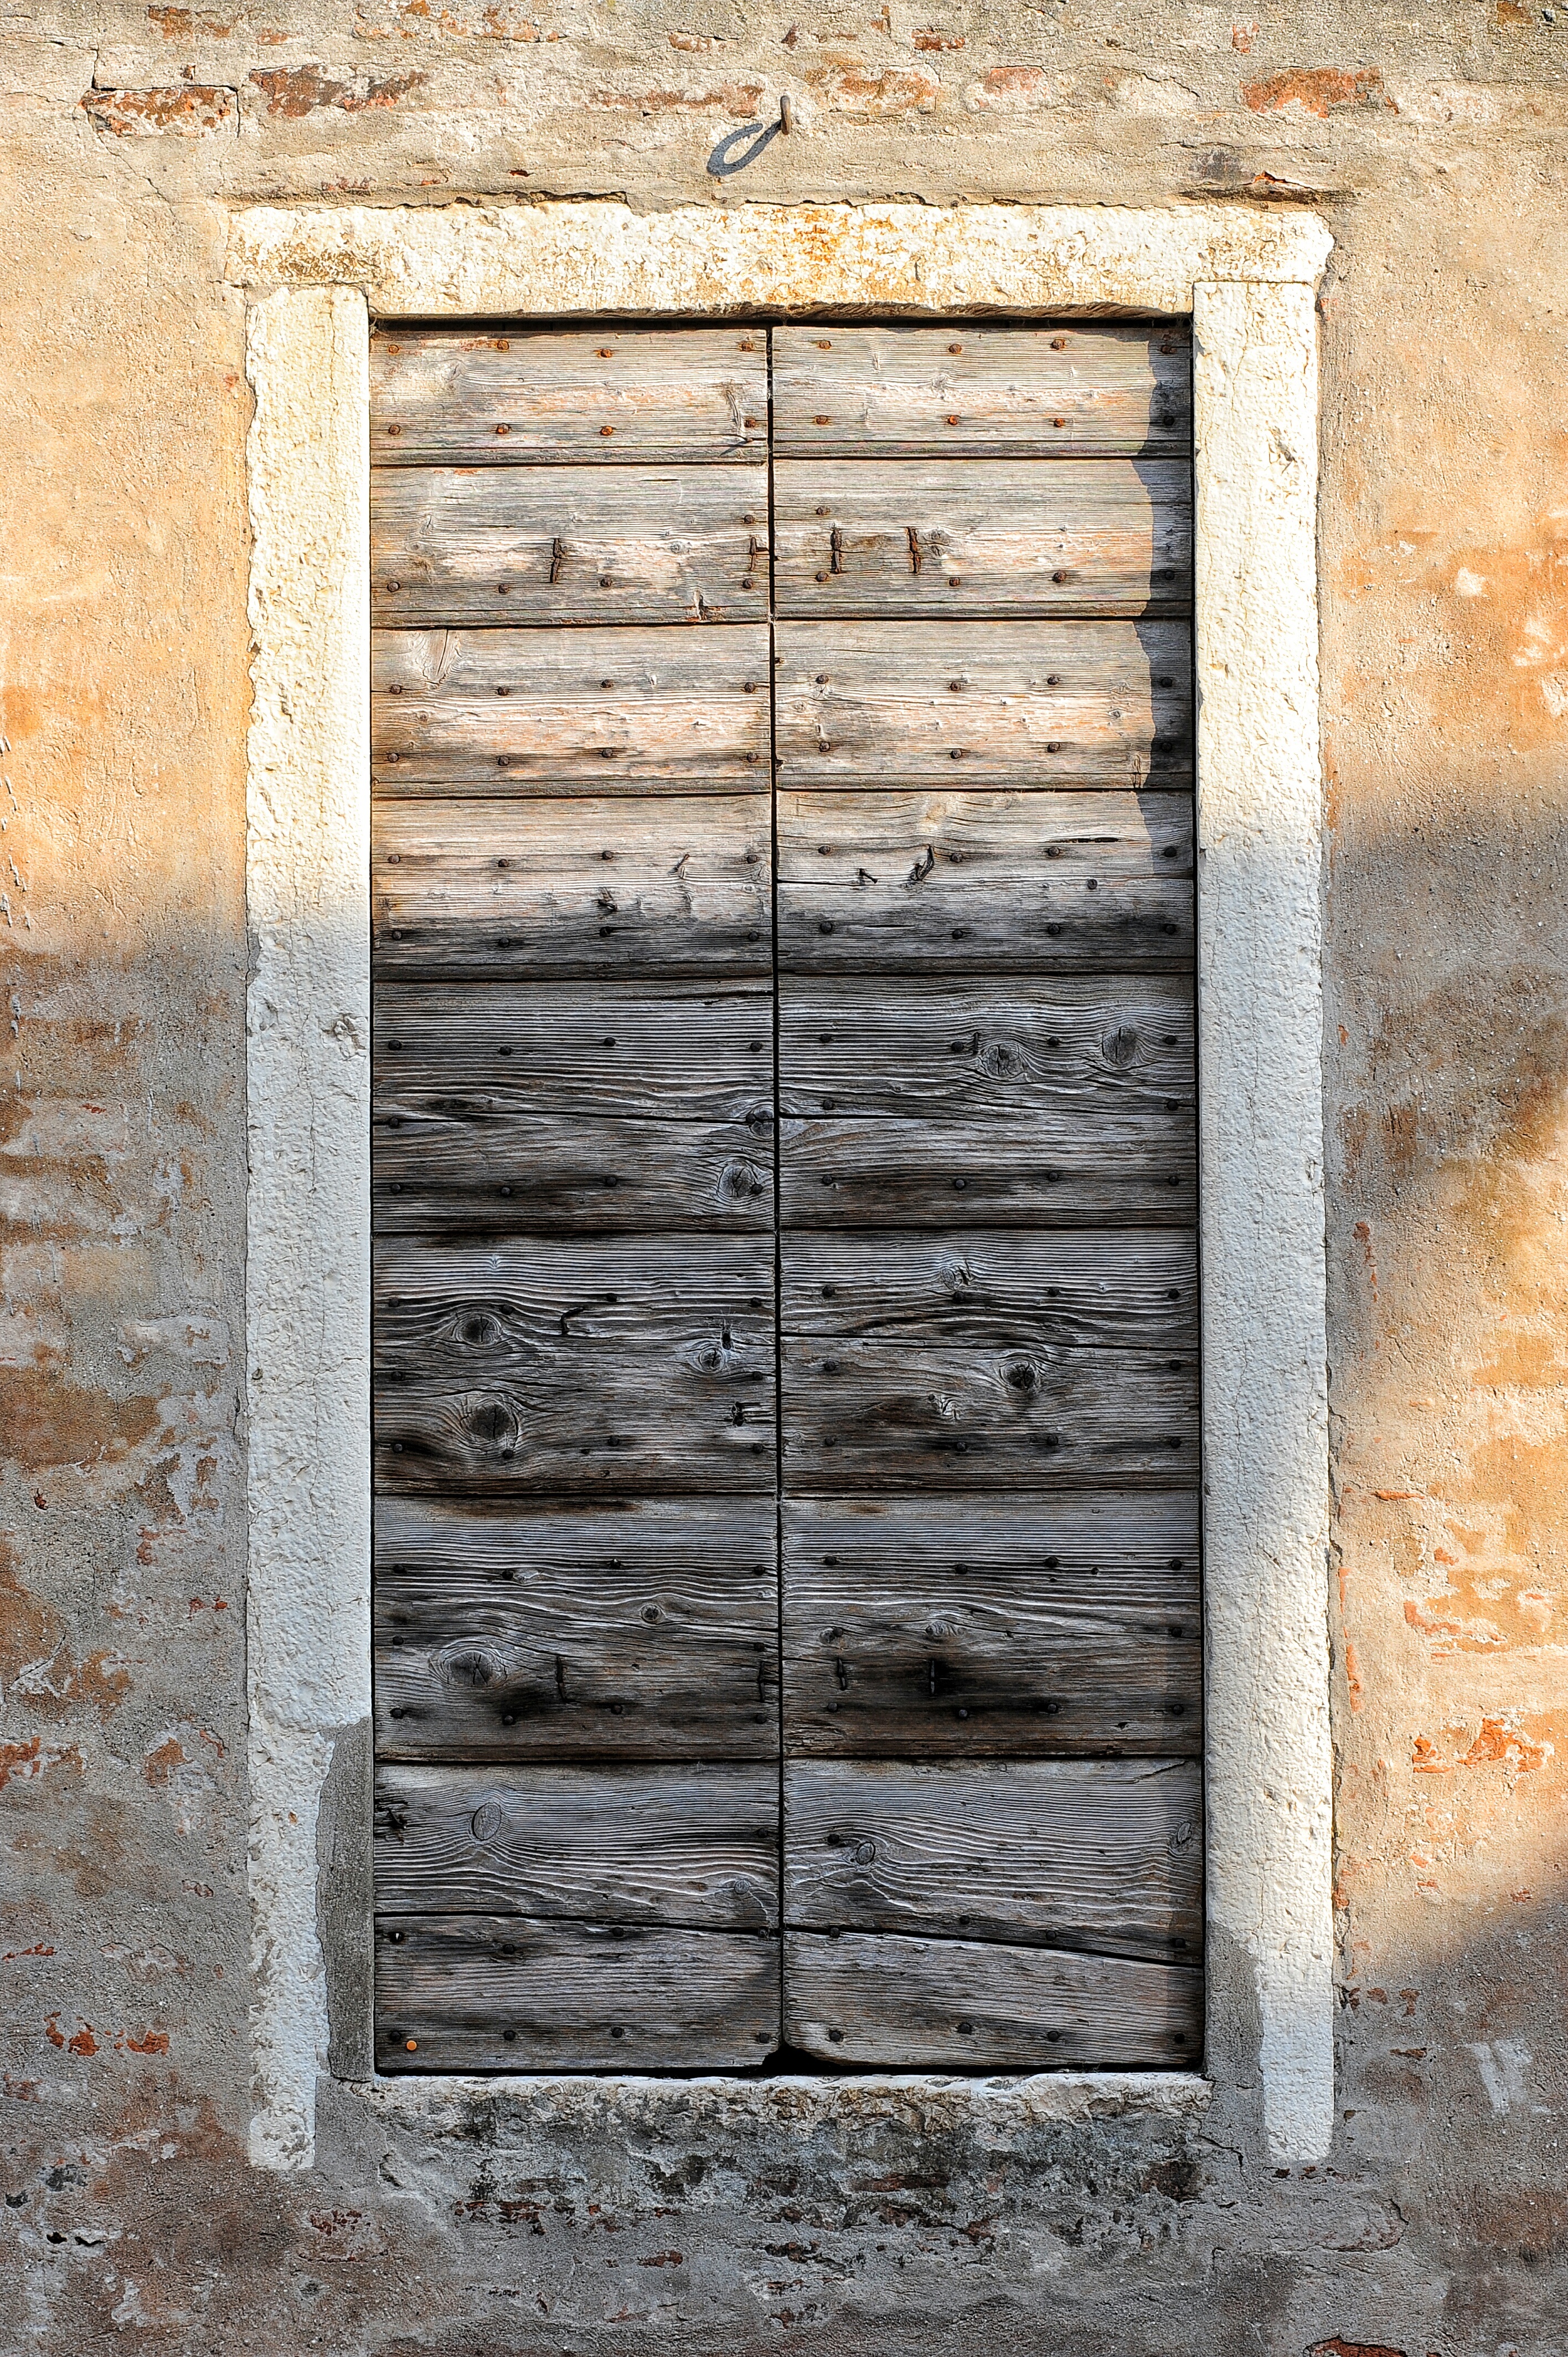
wood, texture, window, wall, color, paint, facade, brick, door, ancient history